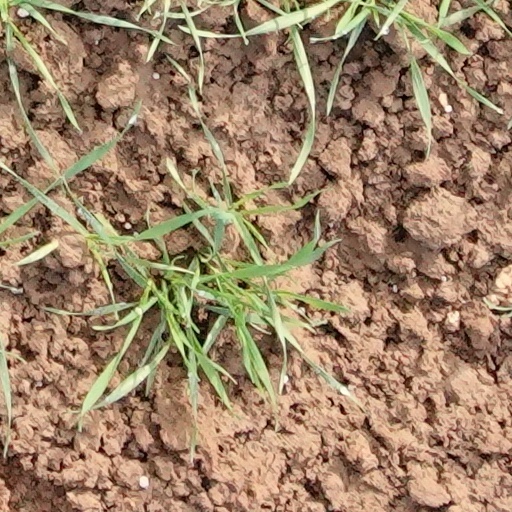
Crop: wheat